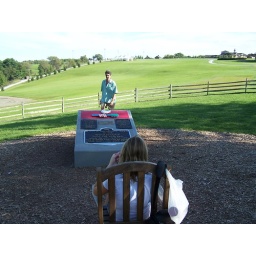
The field where the Woodstock Music and Arts Festival was held in 1969 behind the monument dedicated to it.